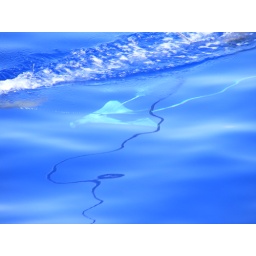
Roll stabilizer bird &amp;quot;flying&amp;quot; in the crystal clear water about 10 feet below the surface.